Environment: real
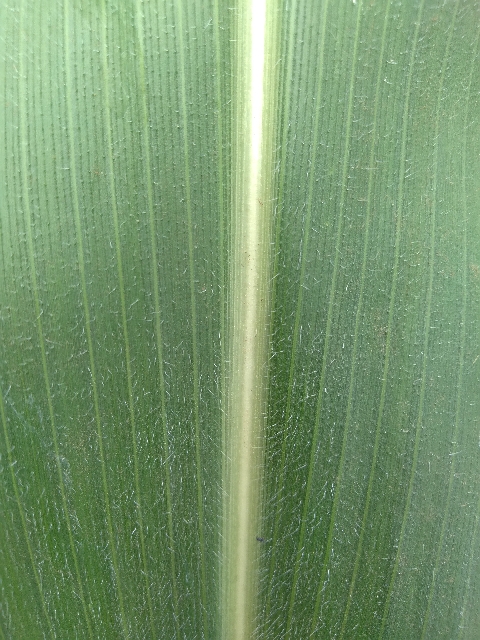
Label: healthy